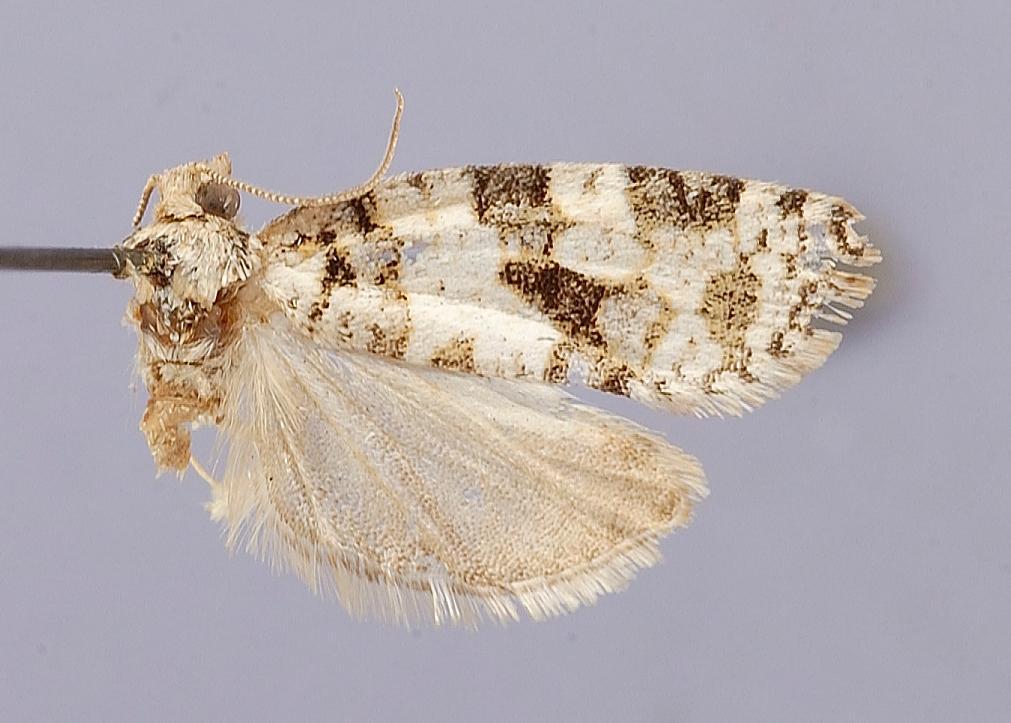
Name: Tortrix invidana
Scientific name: Tortrix invidana Barnes & Busck, 1920
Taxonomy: Animalia, Arthropoda, Insecta, Lepidoptera, Tortricidae
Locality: Vancouver Island, Duncans, British Columbia, Canada
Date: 21 Aug 1911